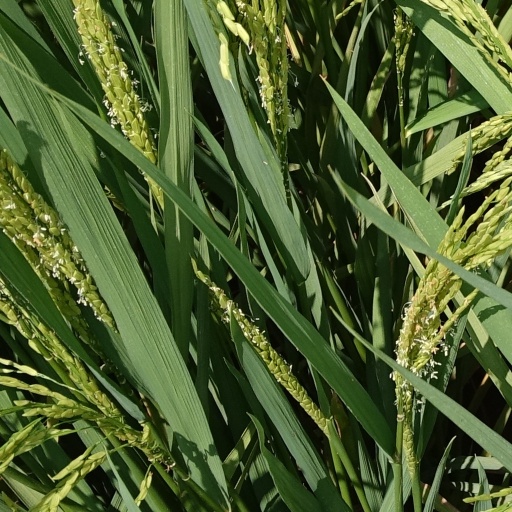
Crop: rice